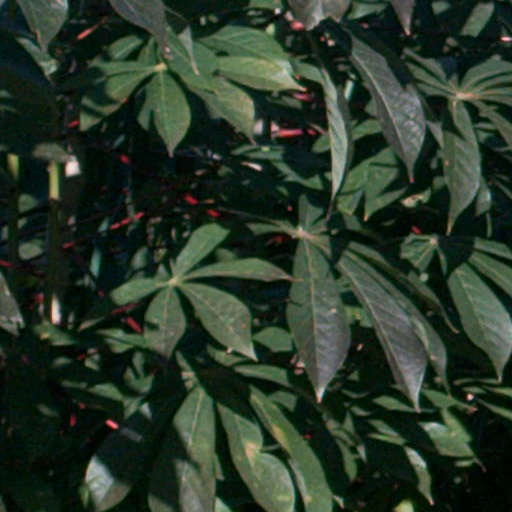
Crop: cassava